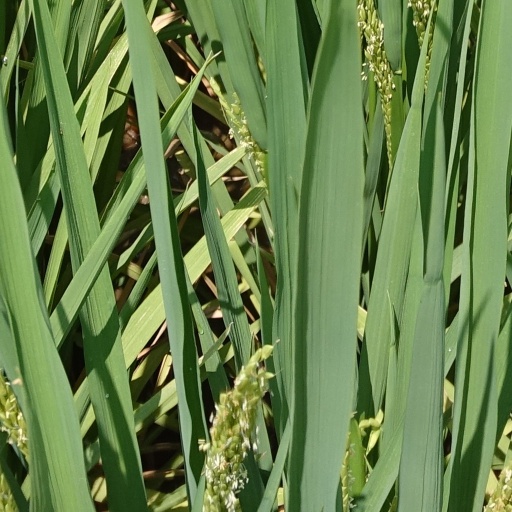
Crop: rice